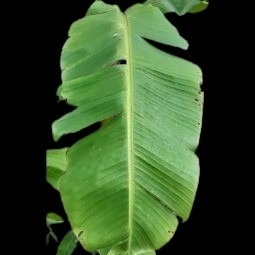
Label: Calcium